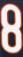
Number: 8